Udayagiri Caves

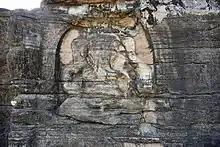
One of the earliest known Ganesha reliefs.

Cave 13 contains a large Anantasayana panel, which depicts a resting figure of Vishnu as Narayana. Below the leg of Vishnu are two men, one larger kneeling devotee in namaste posture, and another smaller standing figure behind him. The kneeling figure is generally interpreted as Chandragupta II, symbolising his devotion to Vishnu. The other figure is likely his minister Virasena.